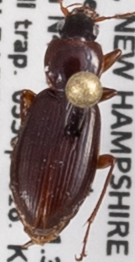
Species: Synuchus impunctatus
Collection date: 2018-09-05
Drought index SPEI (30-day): -0.674
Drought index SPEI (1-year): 0.216
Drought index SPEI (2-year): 0.47